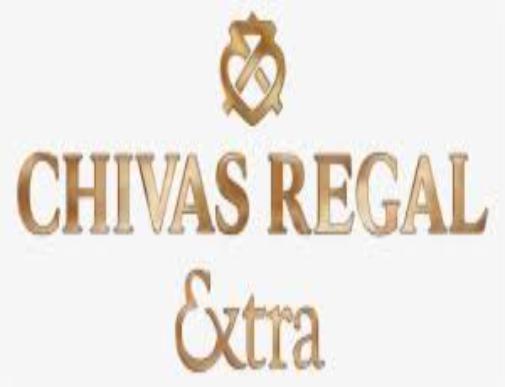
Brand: CHIVAS
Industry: Food